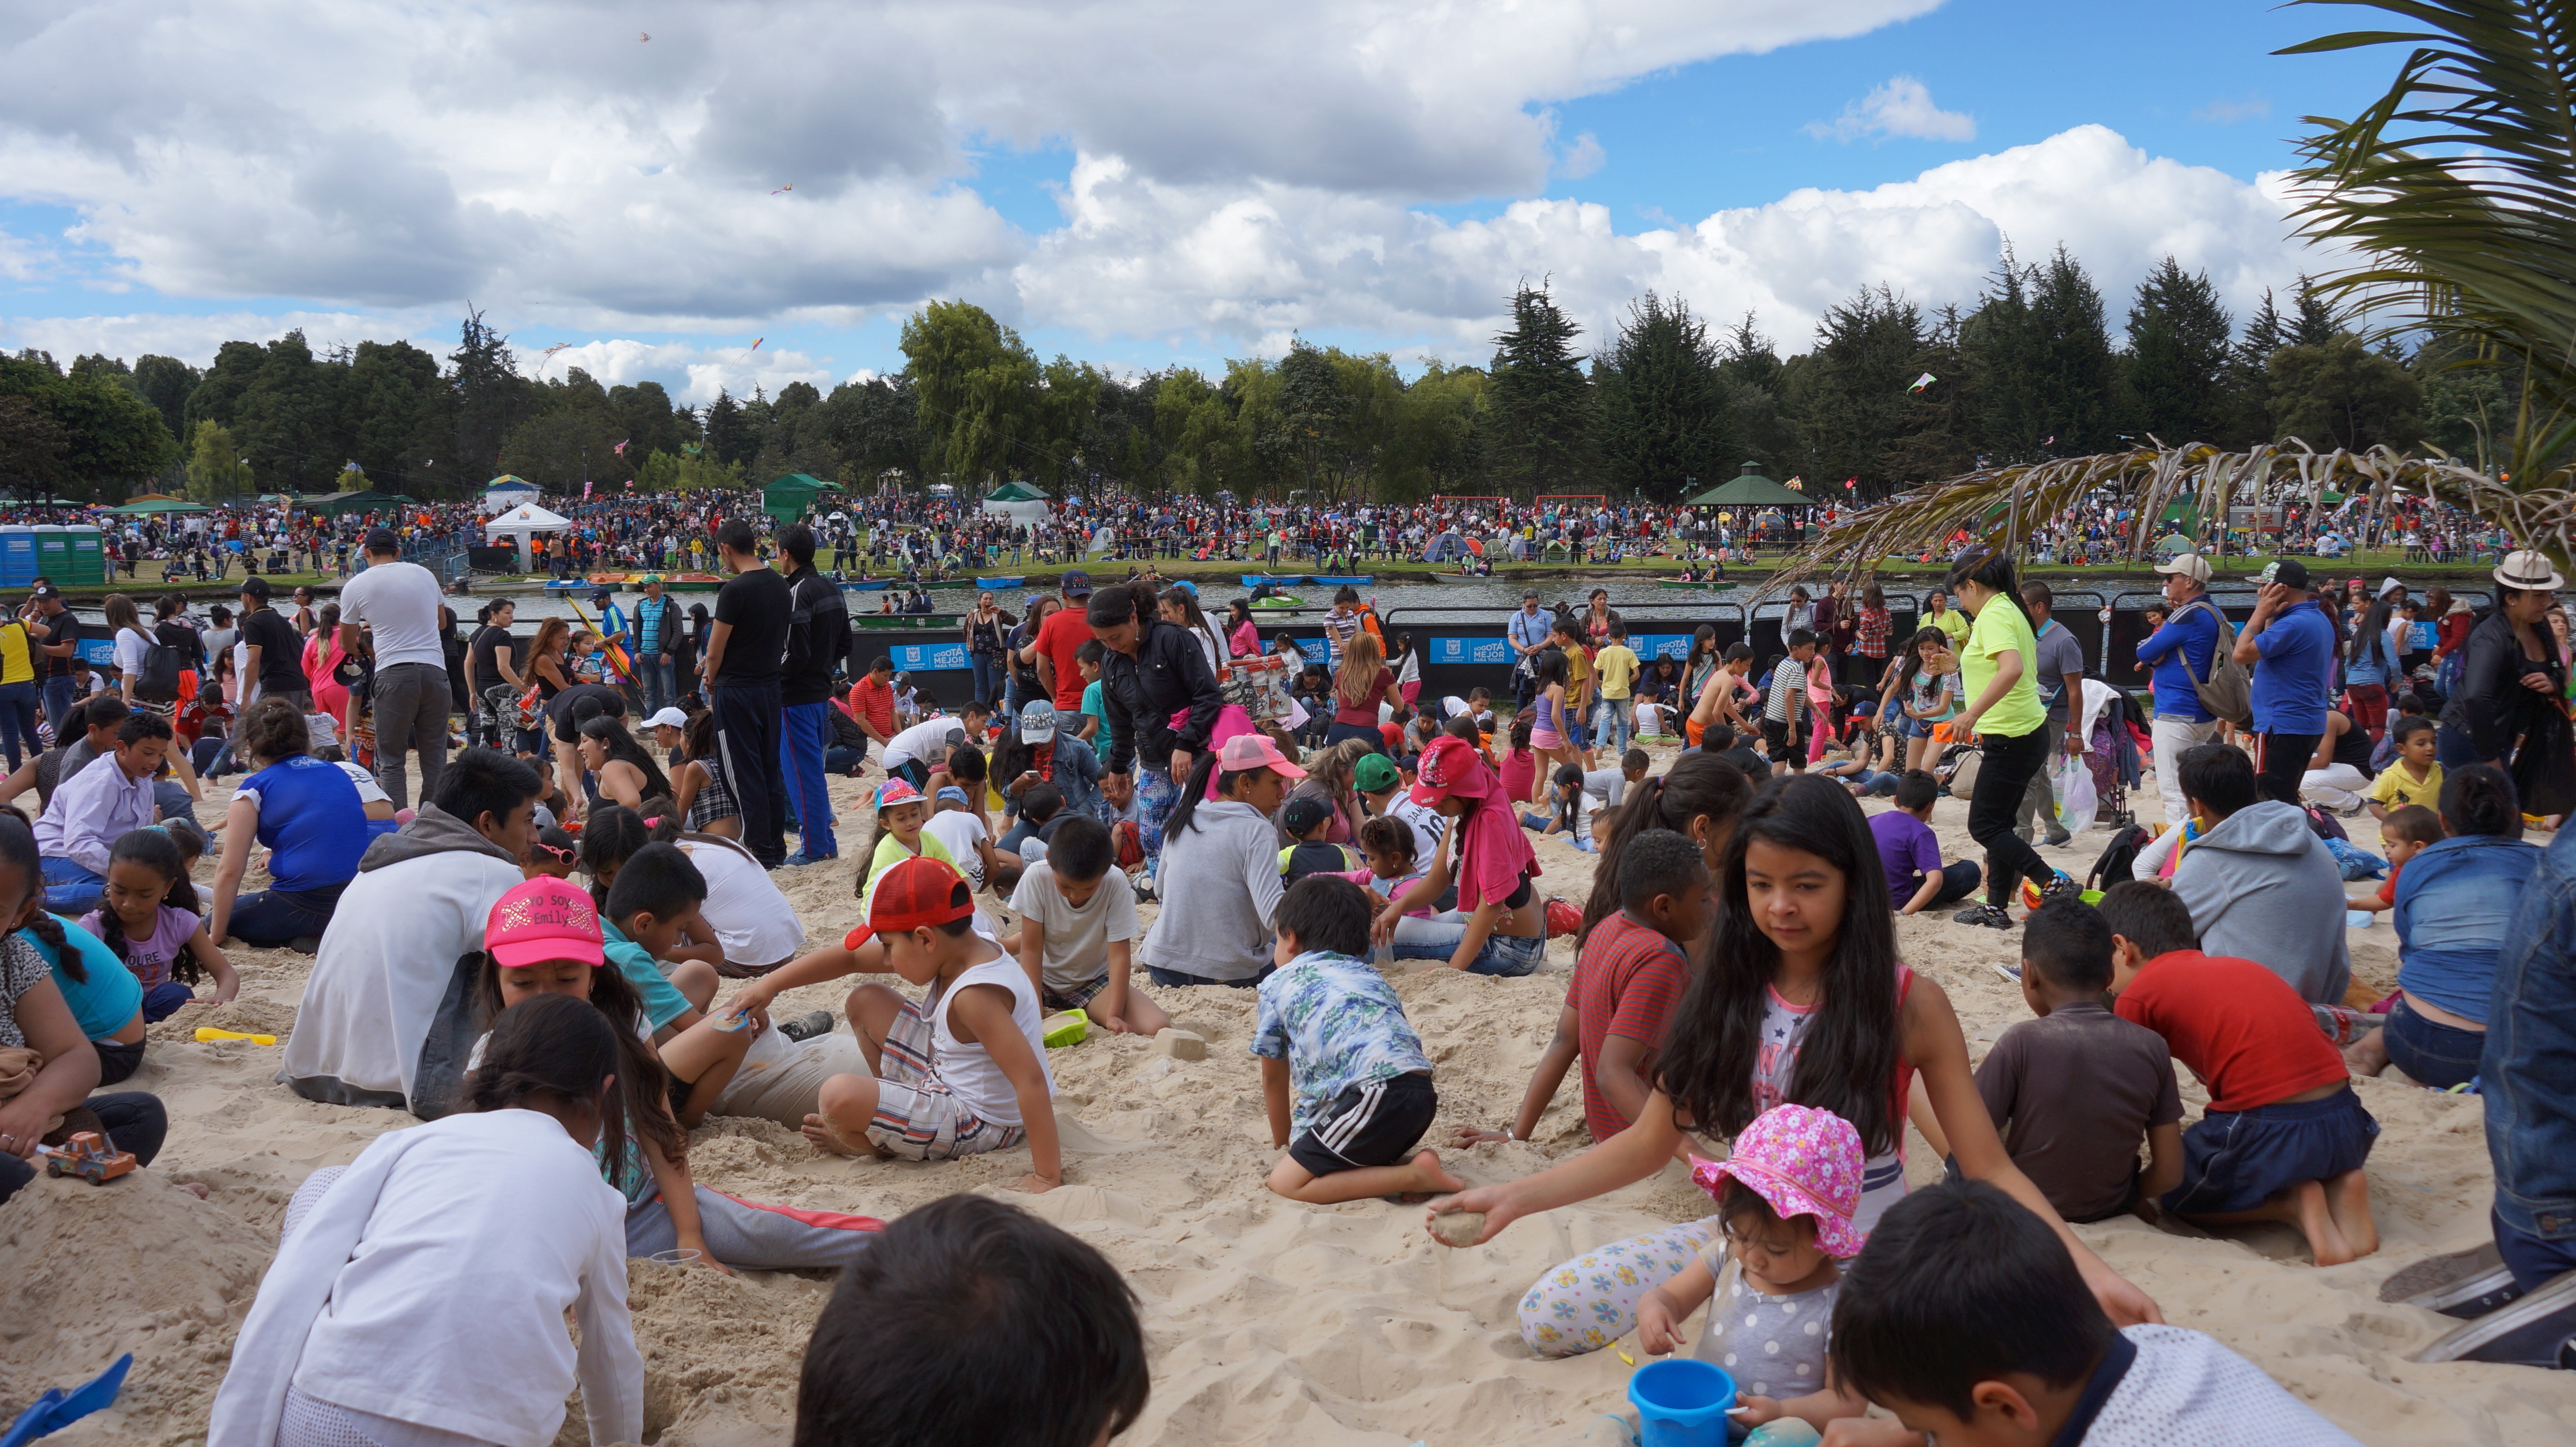
people, crowd, community, tourism, festival